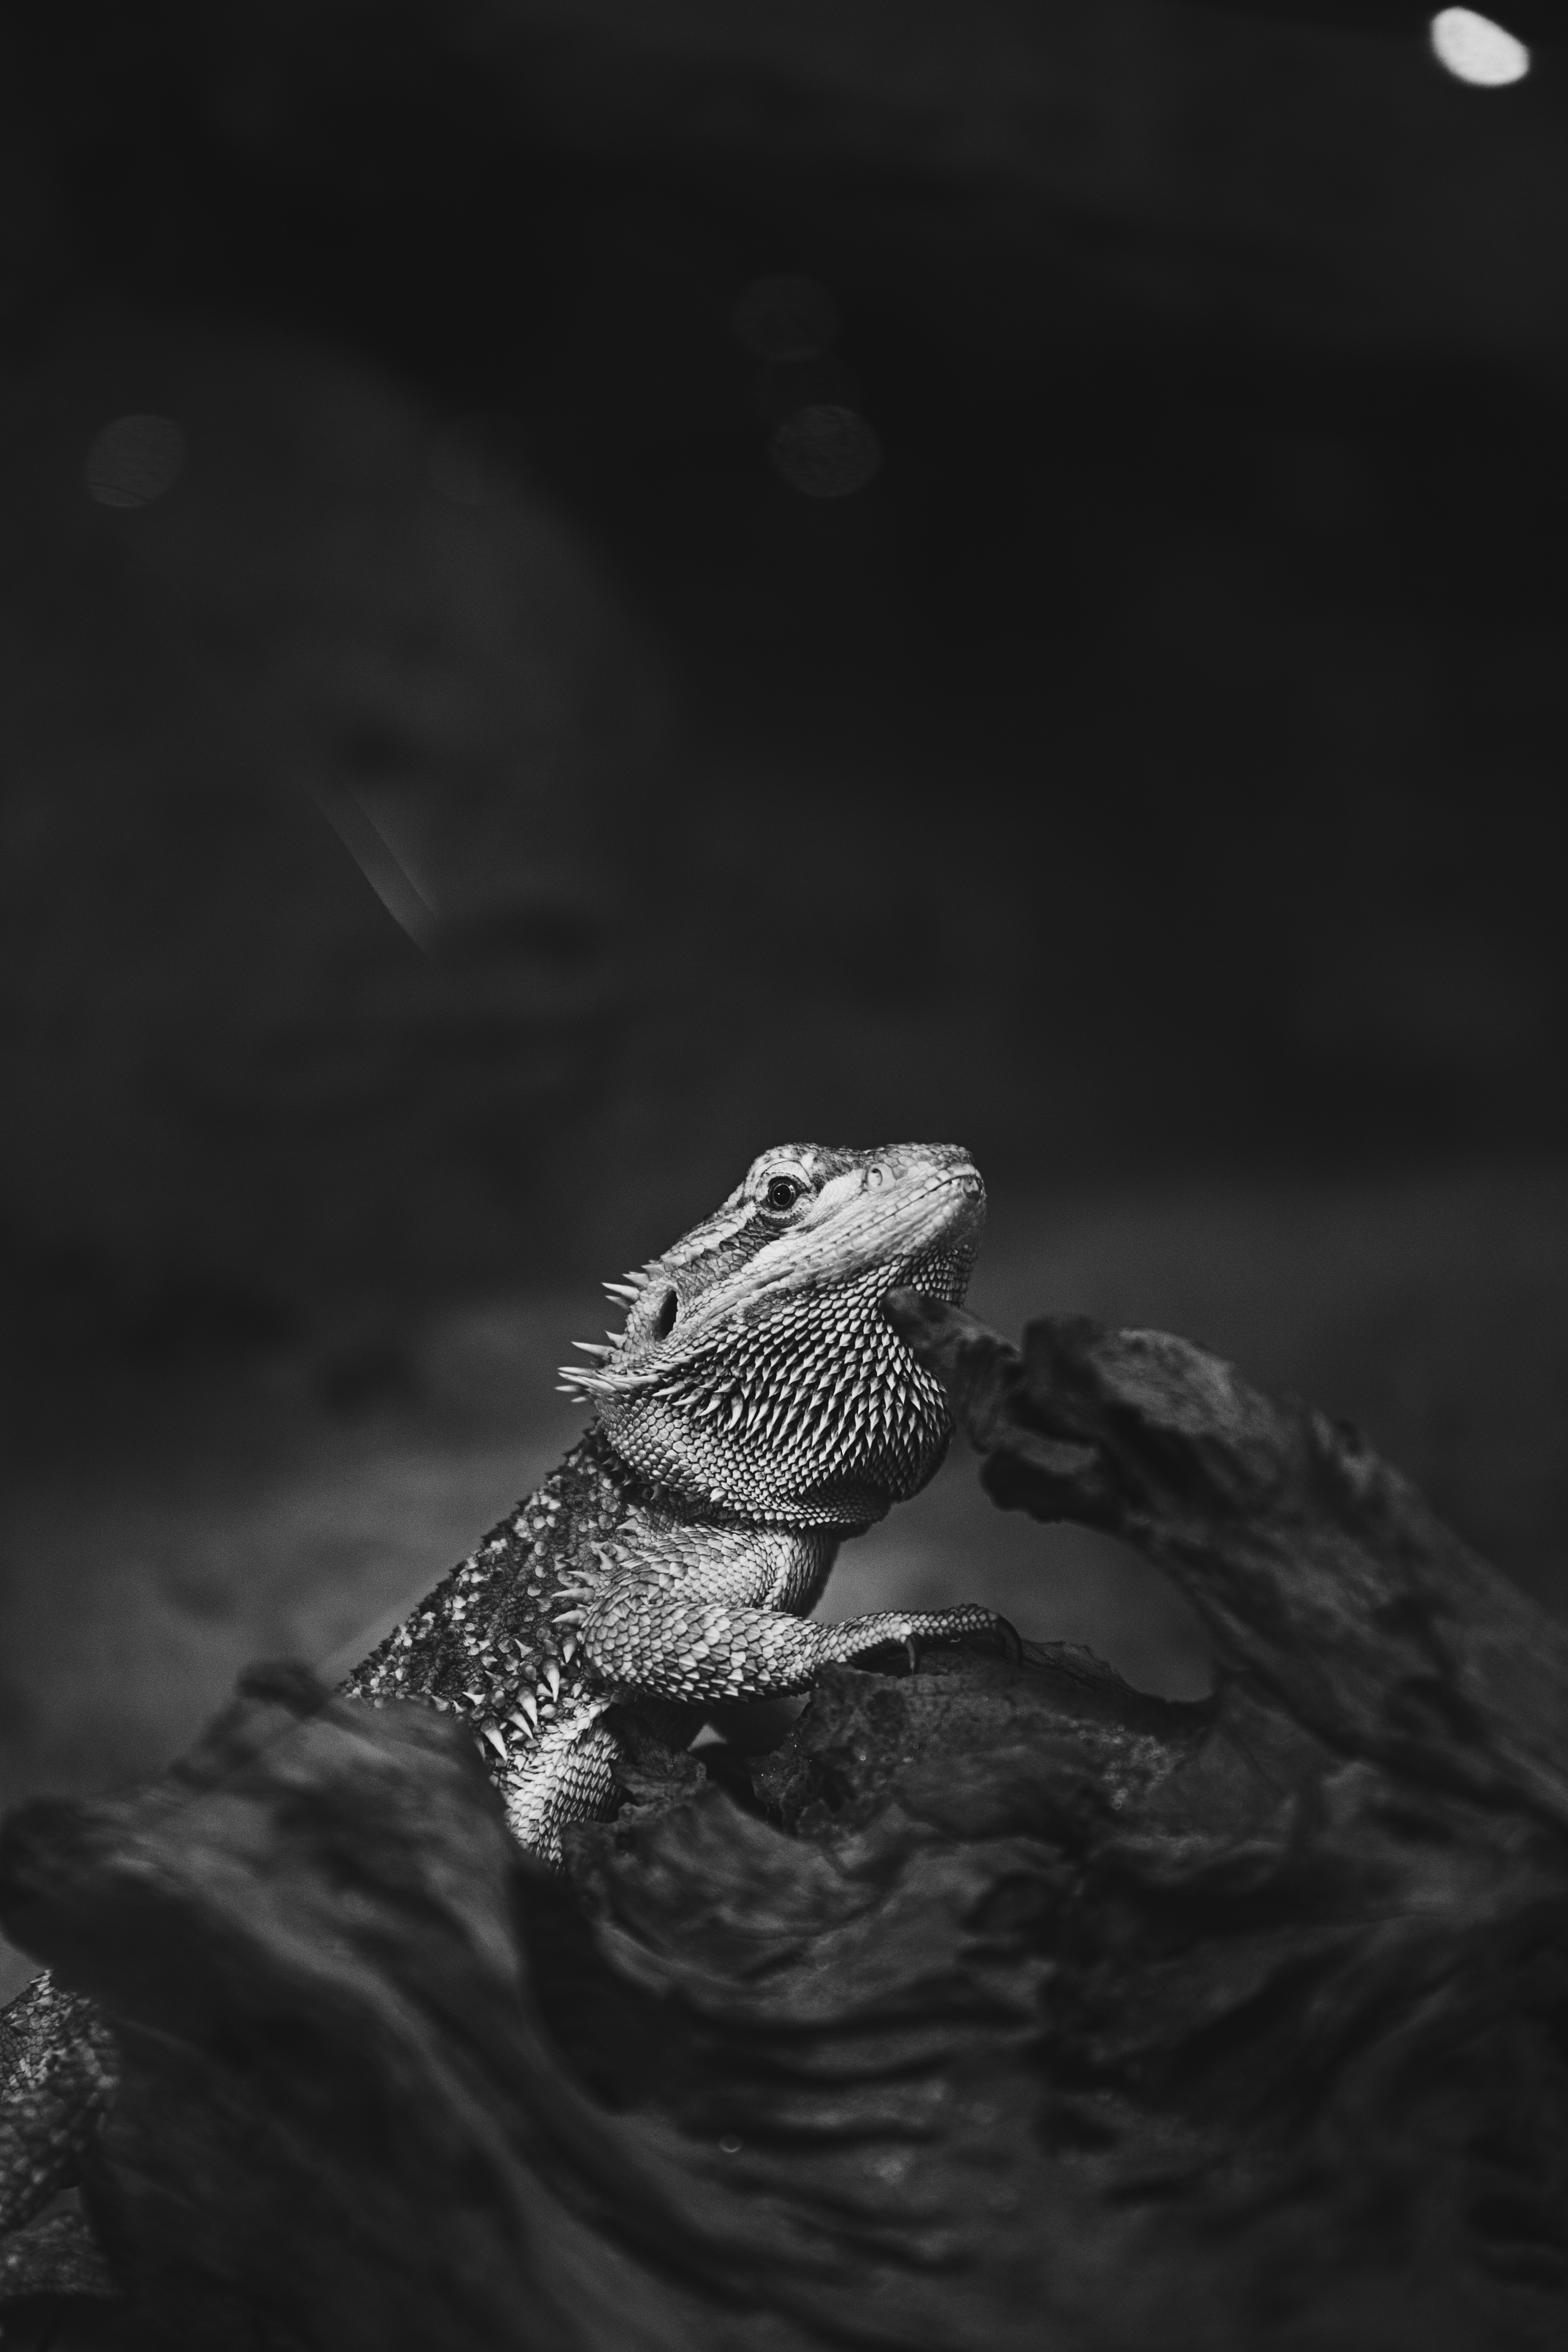
black and white, photography, animal, wildlife, darkness, reptile, black, monochrome, iguana, lizard, close up, vertebrate, macro photography, monochrome photography